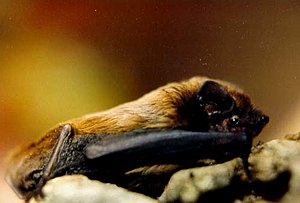
Leislers flagermus
Leislers flagermus er en flagermus i familien barnæser. Den er udbredt i Europa nordpå til Nordtyskland. Den er særligt almindelig i Irland. Mod syd findes den til Nordafrika og østpå til Iran og Uzbekistan. Leislers flagermus er konstateret en enkelt gang i Danmark i 2003.